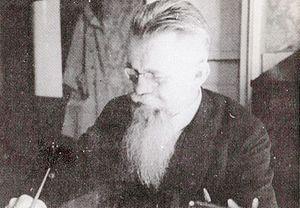
Jindřich Veselý est un marionnettiste tchécoslovaque. Il est l'un des constructeurs du théâtre de marionnettes moderne tchèque.